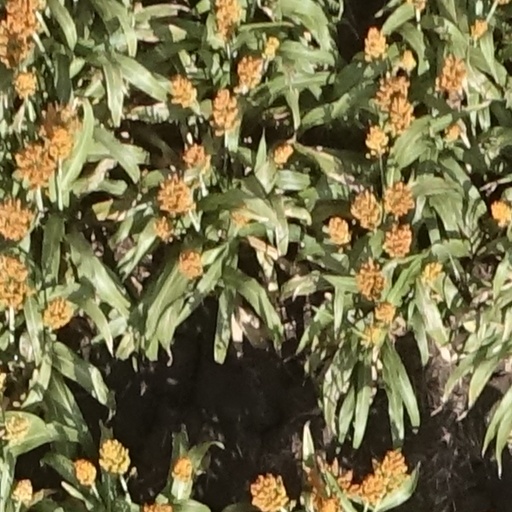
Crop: sorghum